Moor frog

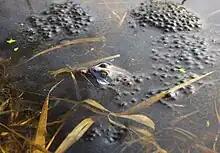
A pair of moor frogs in amplexus amongst a spawn of eggs

Environmental acidification has various reproductive impacts: decreased maternal investment, selection for investment in larger eggs at a cost to fecundity, hindered reproductive output, altered relationship between female phenotype and maternal investment, and strengthened egg-size-fecundity trade-off. High habitat acidity often imposes great costs to survival, which may lead to the culling of Moor frogs. High acidity imposes stress on eggs; when a habitat is acidic enough, embryos often exhibit developmental defects and become inviable. Egg coats are maternally derived structures that surround Moor frog eggs to protect them. Egg coats can buffer the low pH of the Moor frog's acidic habitats; however, drastic decreases in habitat pH caused by human-made pollution affects an egg coat's function. High habitat acidity causes thinning and a loss in the egg coat's ability to attract water. Thinned egg coats are more tacky and opaque. These eggs are more susceptible to drying out, pathogen infection, UV light degradation, and poor gas exchange. The disabling of the egg coat leaves an embryo defenseless and tremendously susceptible to developmental defects. Moor frogs that are more easily killed by acidic waters are less fit and their genes are lost from the gene pool. Acidification is strong enough to cause rapid adaptation due to the high selection pressure it places on the Moor frog. As a result, certain highly acidic habitats have seen the development of Moor frogs that are less sensitive to the stress of highly acidic waters. Eggs of acid-tolerant frogs have coats with a greater negative charge. This suggests glycans give the egg coat its hydrophilic properties. Acid-tolerant eggs also have egg coats that are more acidic which suggests a greater concentration of negatively charged glycans as compared to typical Moor frogs. High acidity is able to reduce an egg coat's attraction to water because high proton concentration in acidic water is able to protonate the coat, thus neutralizing a glycan's charge. This is also why high habitat pH causes egg coat glycans to deprotonate which restores the egg coat's negative charge/attraction to water.